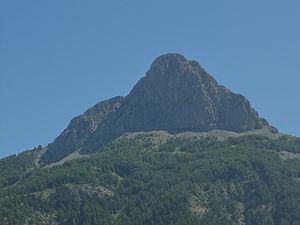
Uvernet-Fours est une commune française, située dans le département des Alpes-de-Haute-Provence en région Provence-Alpes-Côte d'Azur, près de la vallée de l'Ubaye.